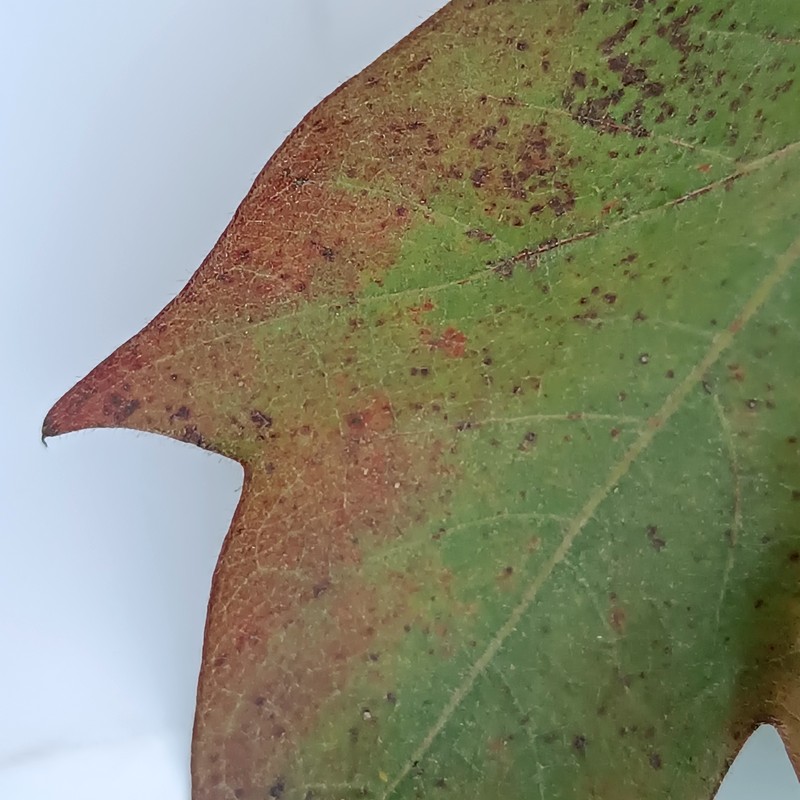
Label: Leaf Redding